Al-Farabi

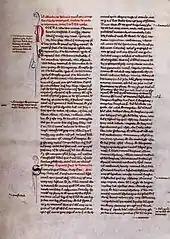
Gerard of Cremona's Latin translation of "Kitab ihsa' al-'ulum" ("Enumeration of the Sciences")

As a philosopher, al-Farabi was a founder of his own school of early Islamic philosophy known as "Farabism" or "Alfarabism", though it was later overshadowed by Avicennism. Al-Farabi's school of philosophy "breaks with the philosophy of Plato and Aristotle [... and ...] moves from metaphysics to methodology, a move that anticipates modernity", and "at the level of philosophy, Farabi unites theory and practice [... and] in the sphere of the political he liberates practice from theory". His Neoplatonic theology is also more than just metaphysics as rhetoric. In his attempt to think through the nature of a First Cause, Farabi discovers the limits of human knowledge".